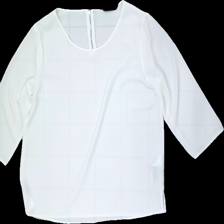
View: front
Type: Blouse
Category: Ladies
Brand: Only
Colors: White
Material: 100% Polyester
Cut: Regular, C-collar
Size: 46
Season: All
Price range: 50-100
Recommended usage: Reuse